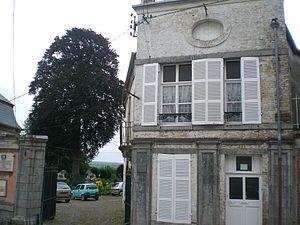
presbytere d'avesnes sur helpe
Avesnes-sur-Helpe est une commune française située dans le département du Nord, en région Hauts-de-France.